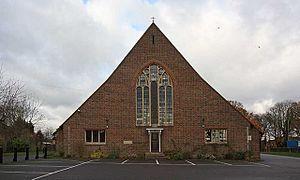
Potters Bar est une ville du Hertfordshire en Angleterre.